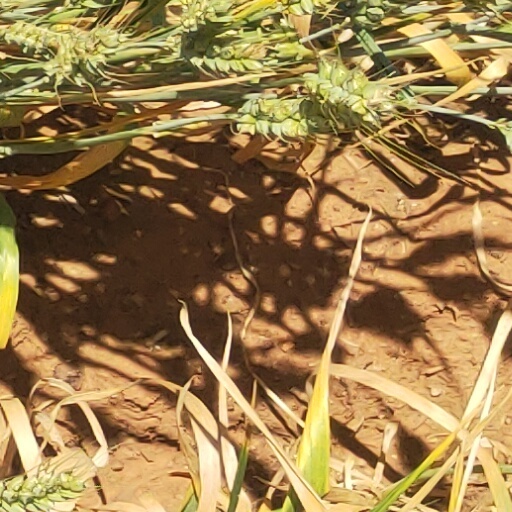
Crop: wheat